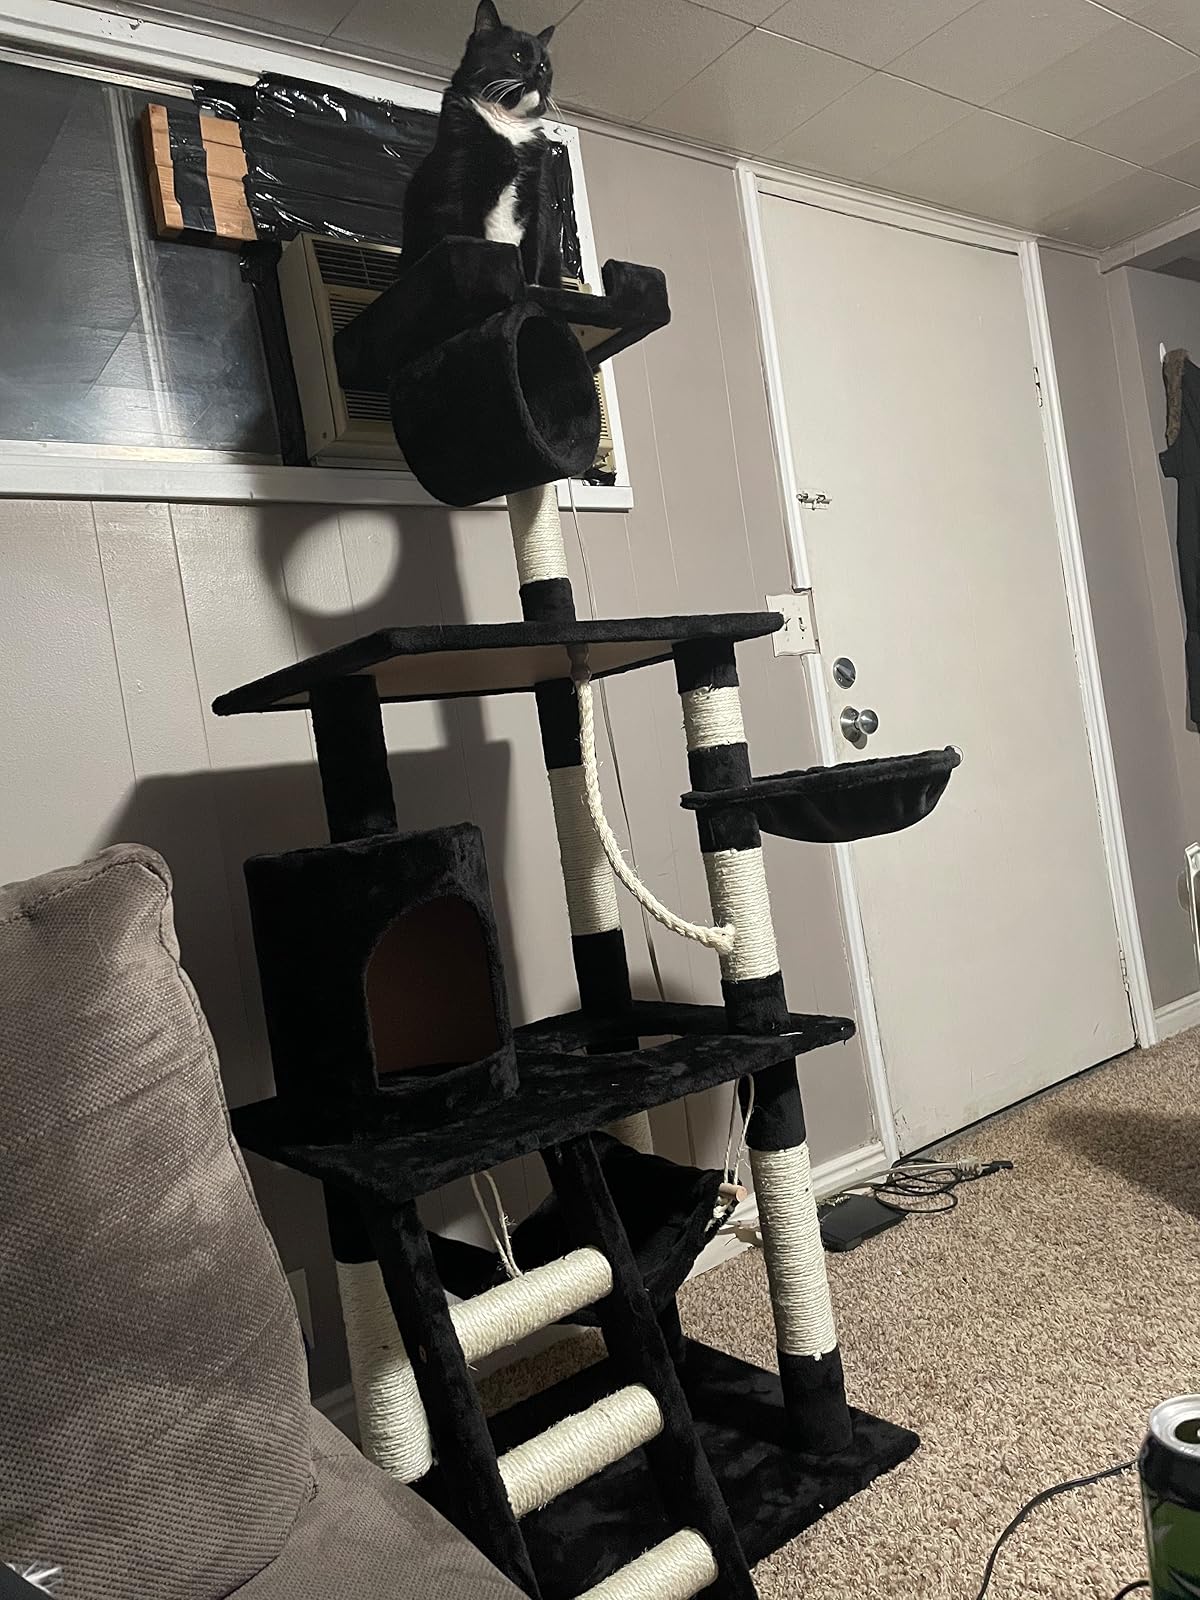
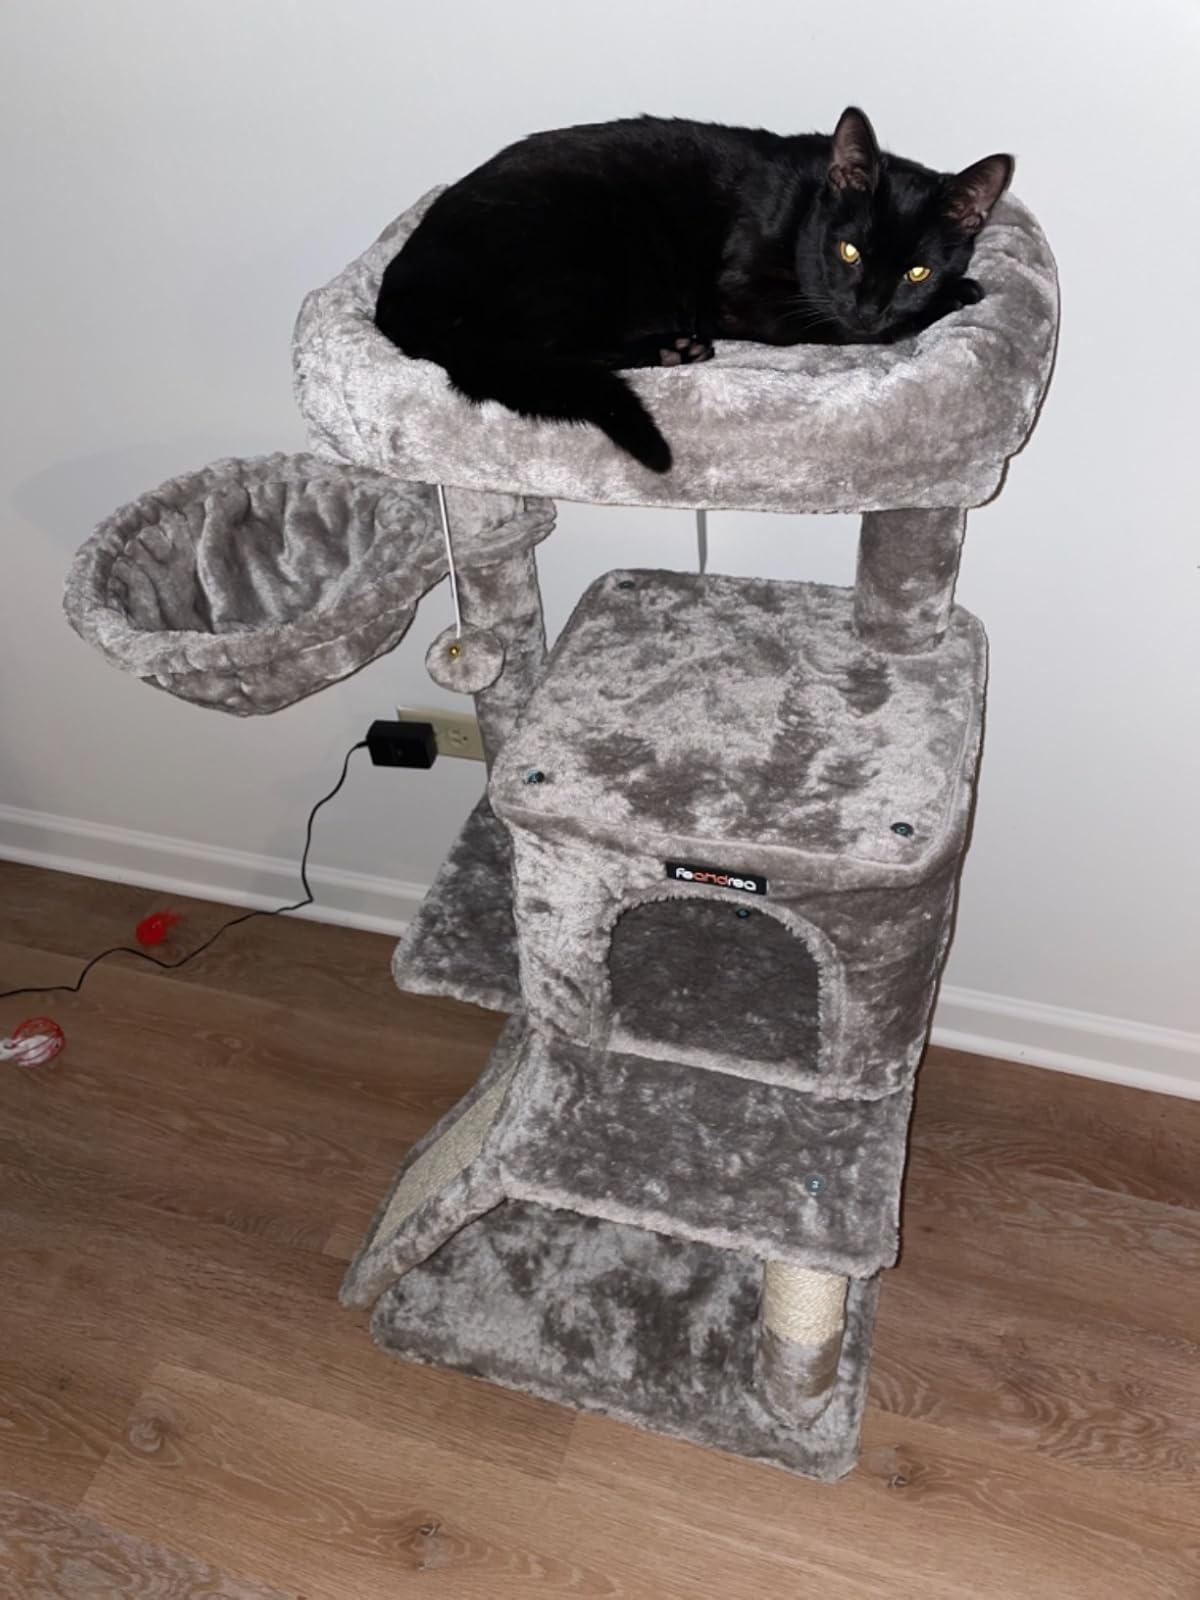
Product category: items_cat tree
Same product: no